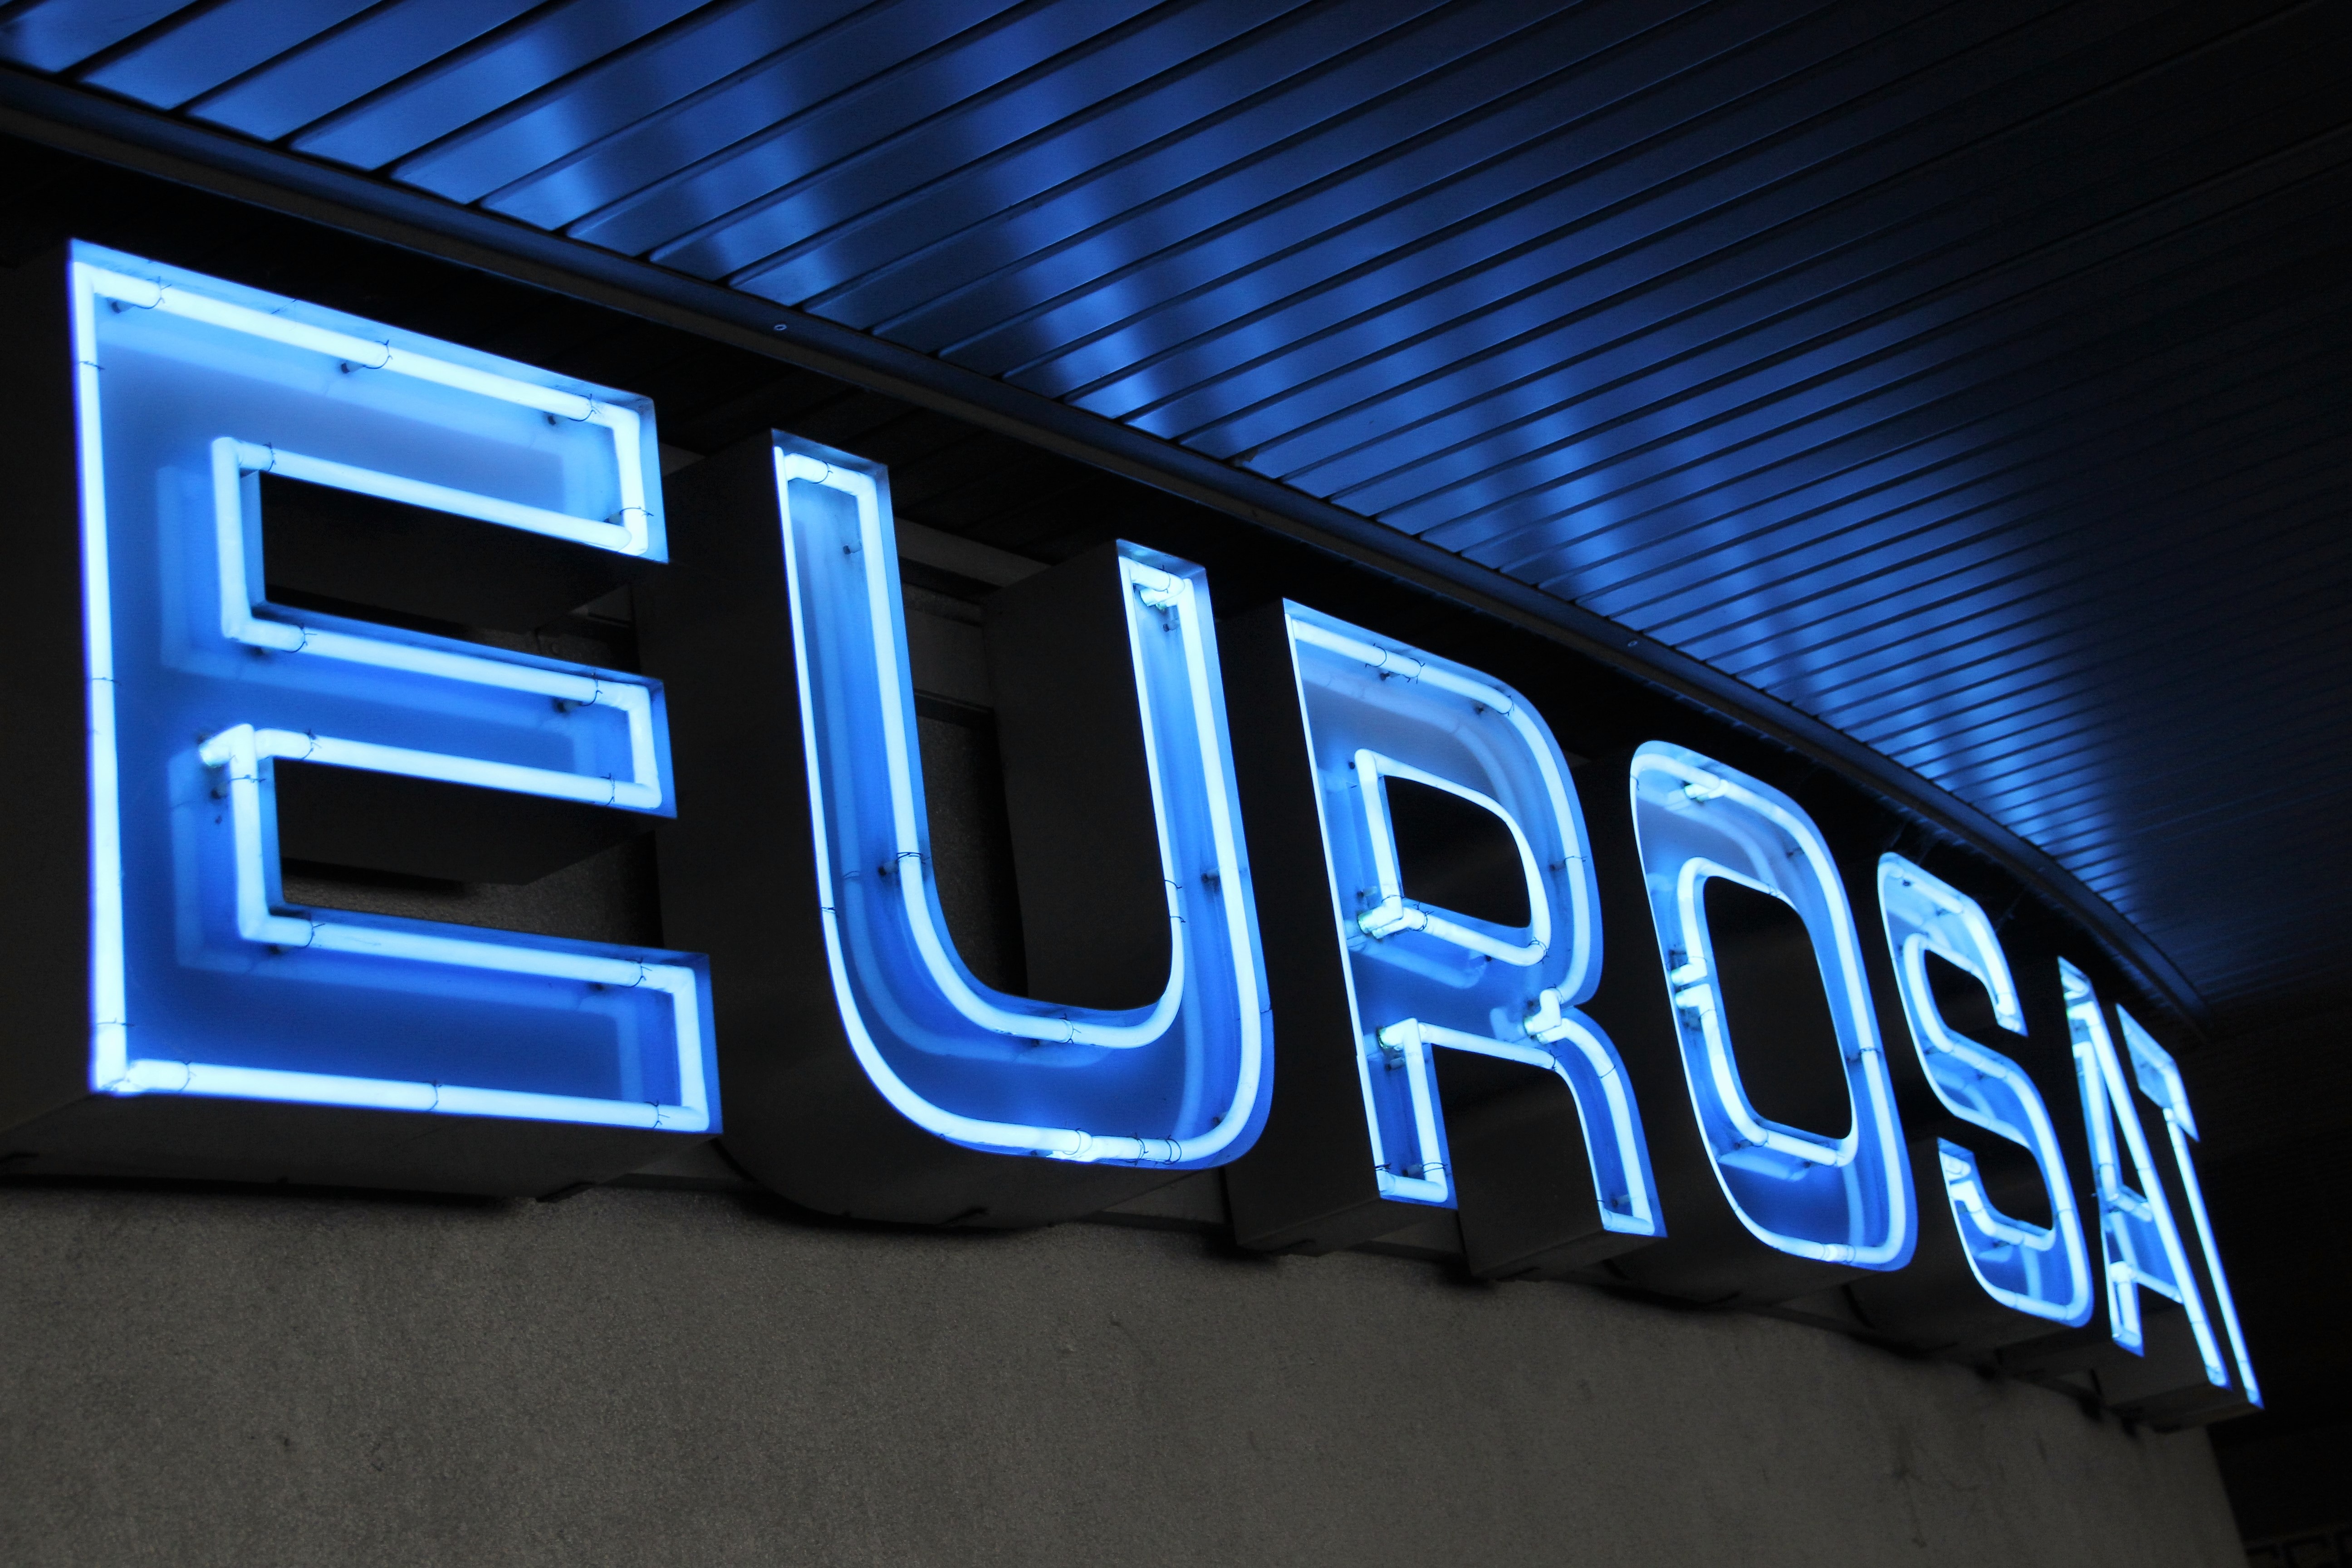
architecture, number, rust, park, blue, signage, roller coaster, theme park, neon sign, brand, font, symmetry, germany, lettering, automotive exterior, vehicle registration plate, electronic signage, europa park, eurosat, roof structure